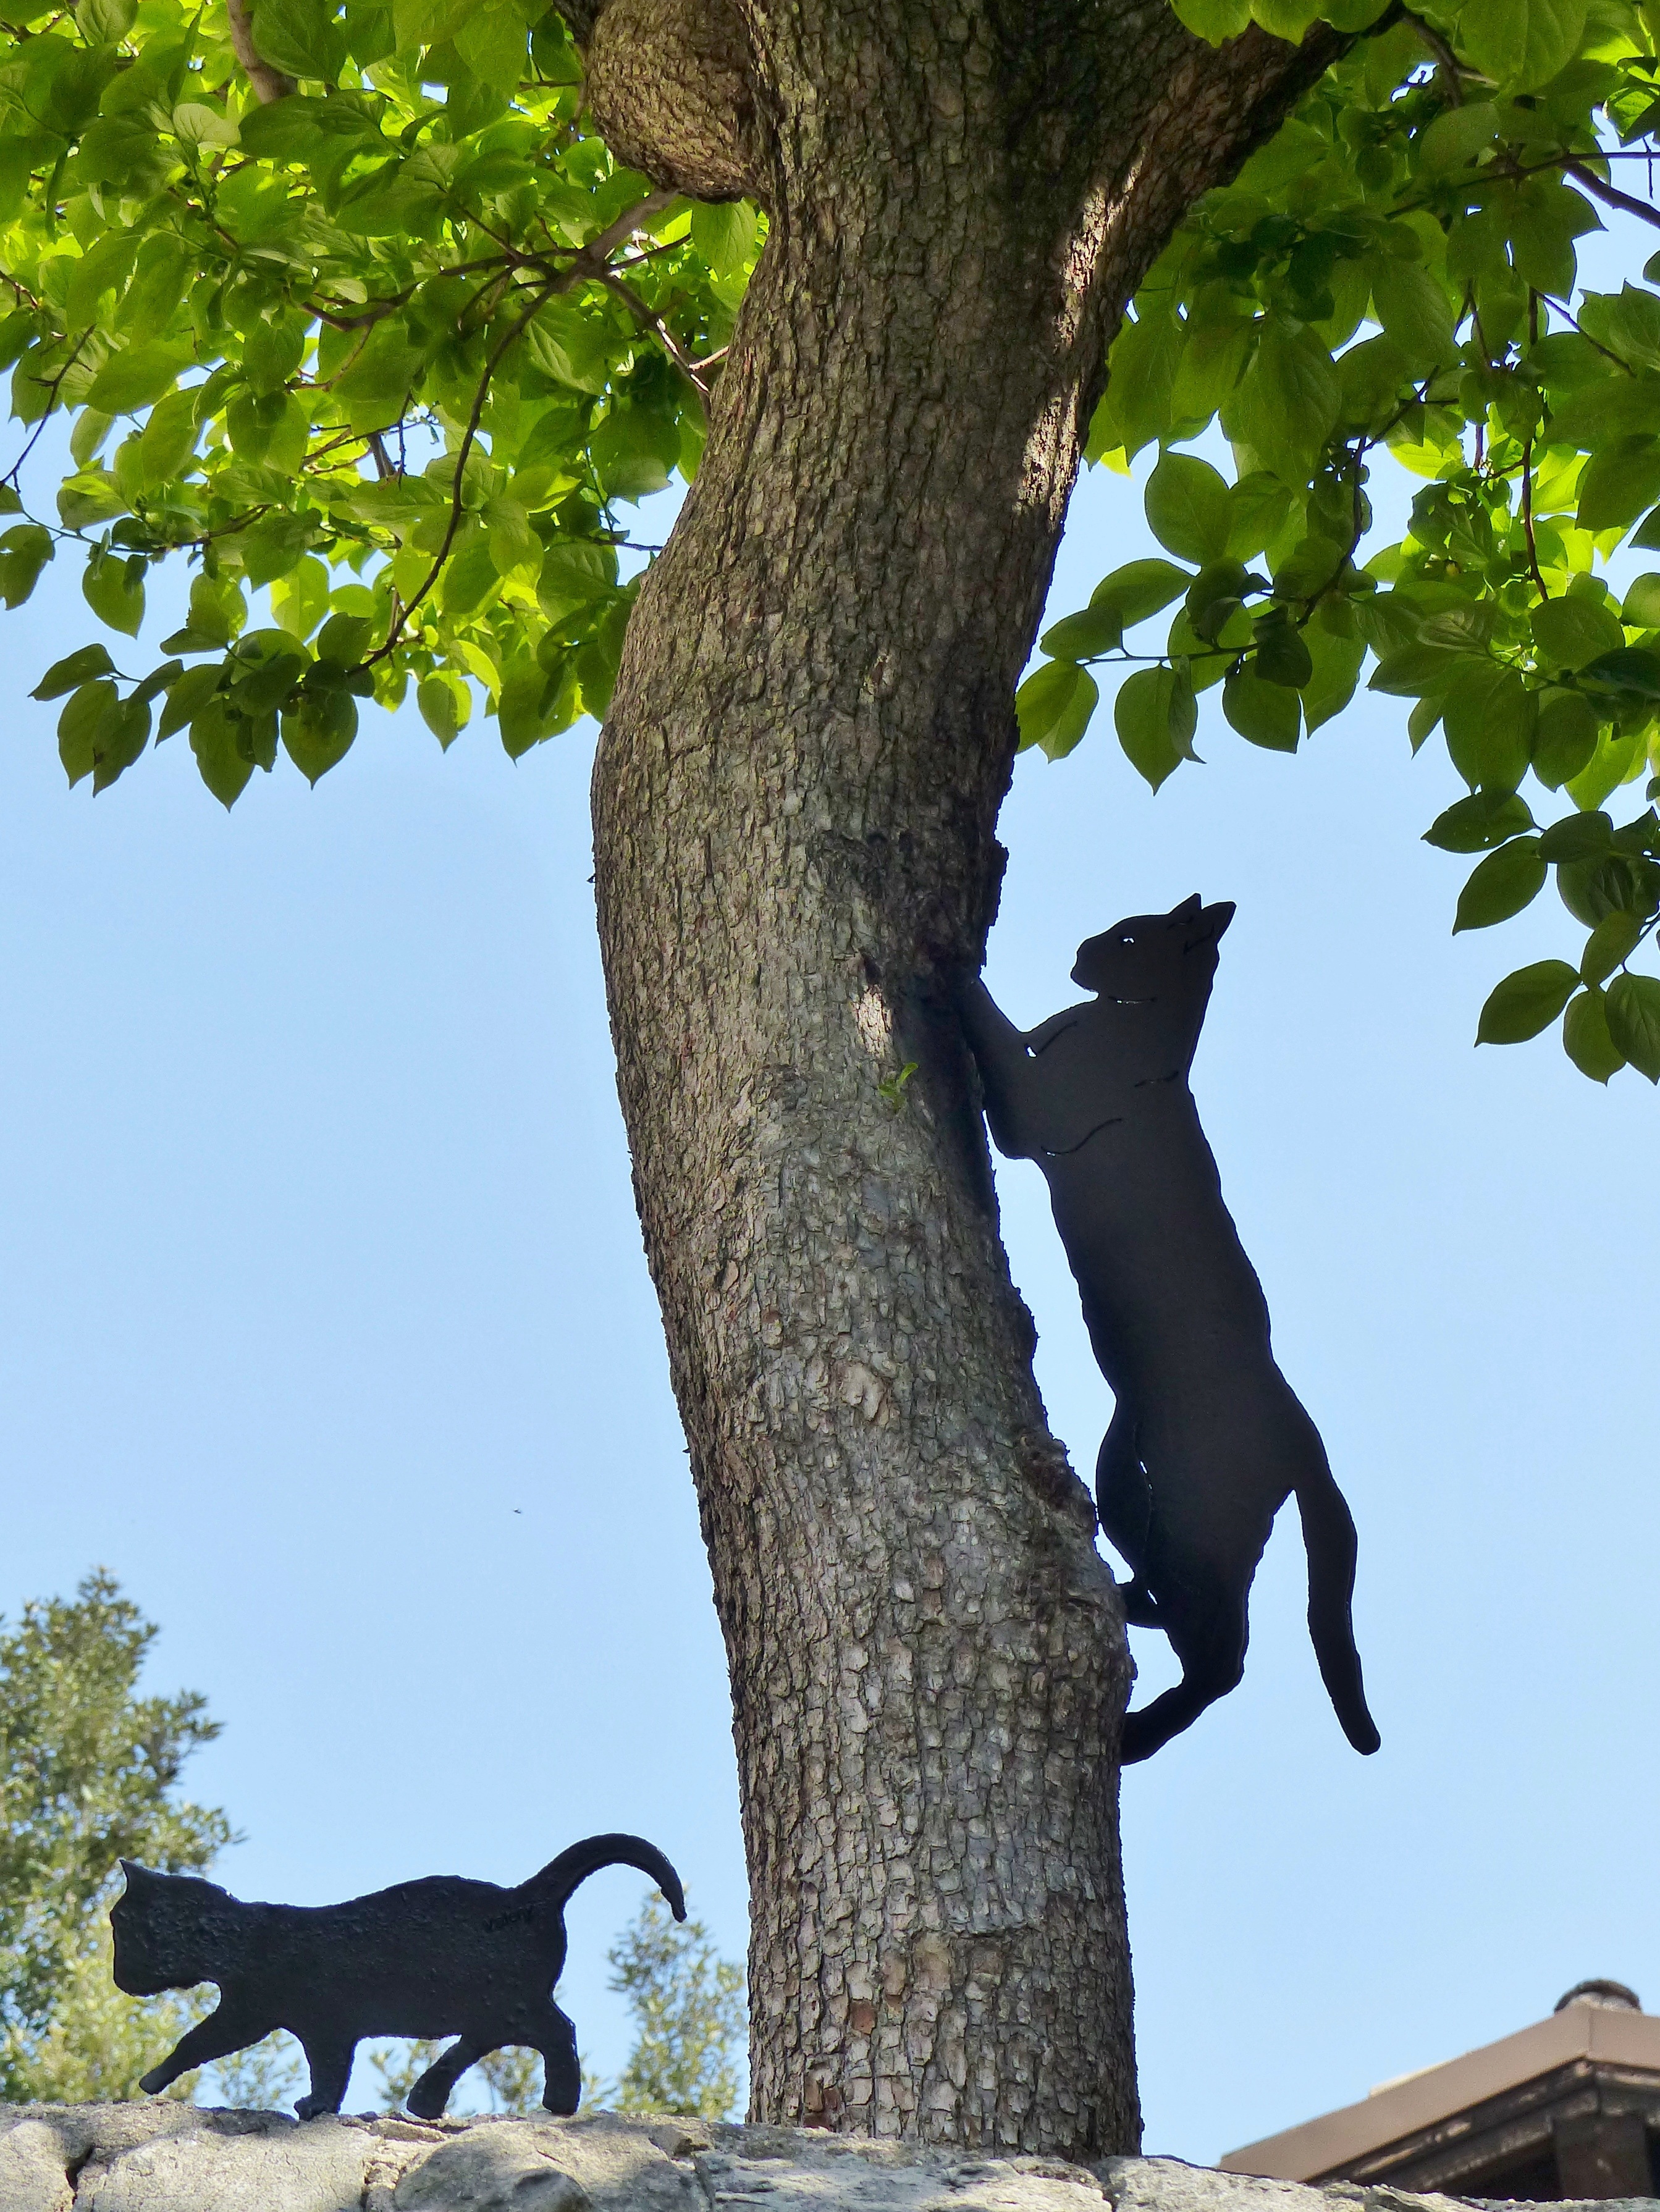
tree, branch, silhouette, bird, wildlife, log, cat, metal, black, fauna, climb, sheet, art, iron, small cat, woody plant, perching bird